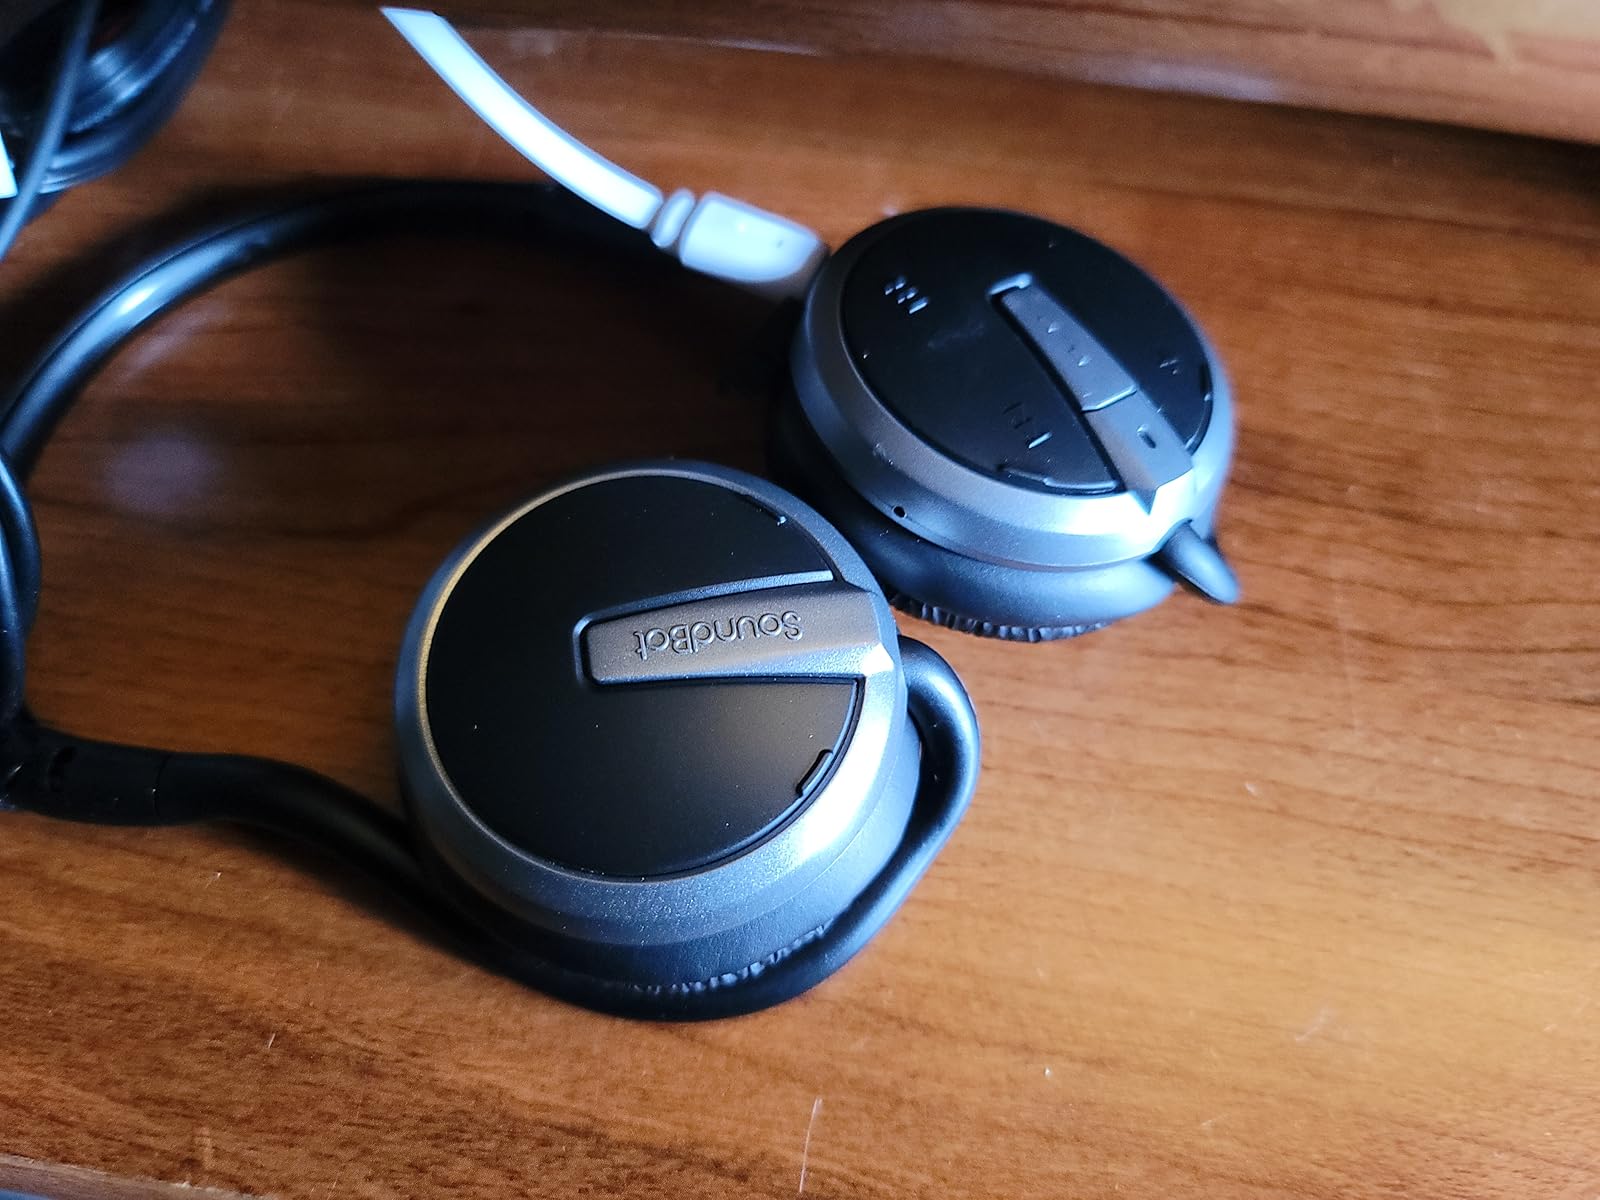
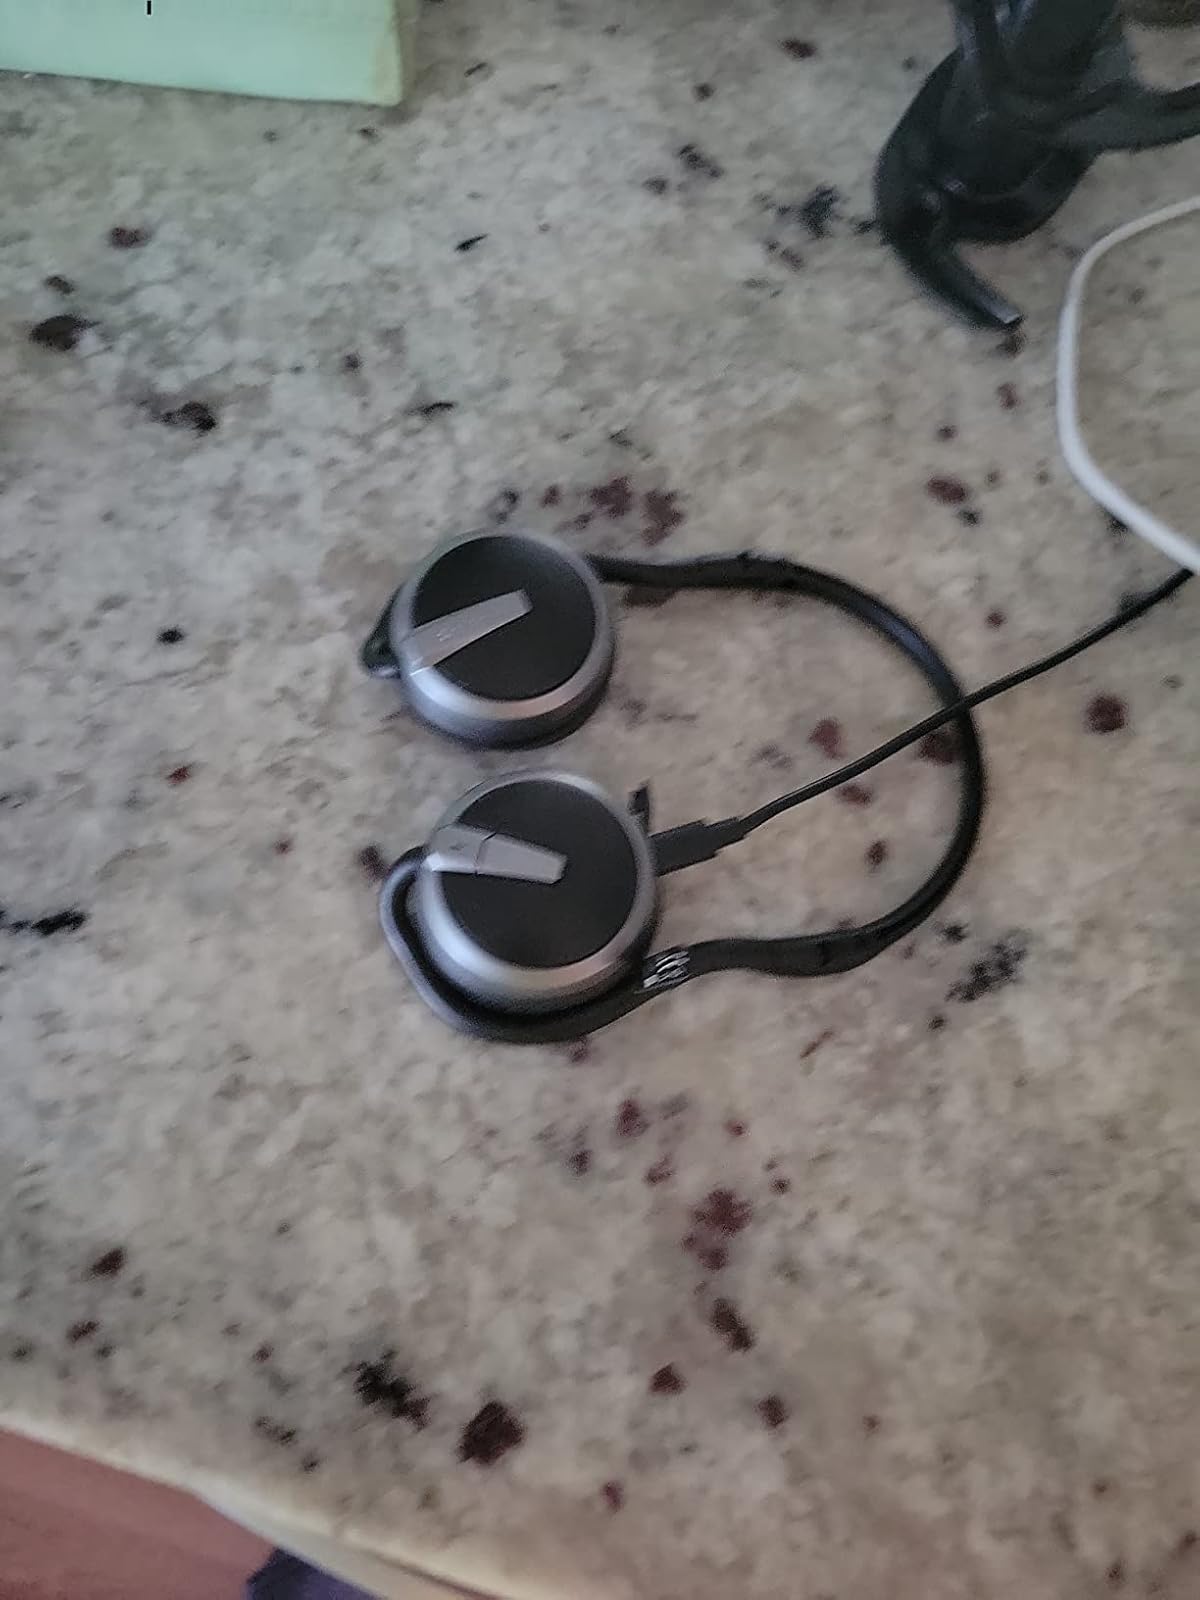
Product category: headphones
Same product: yes